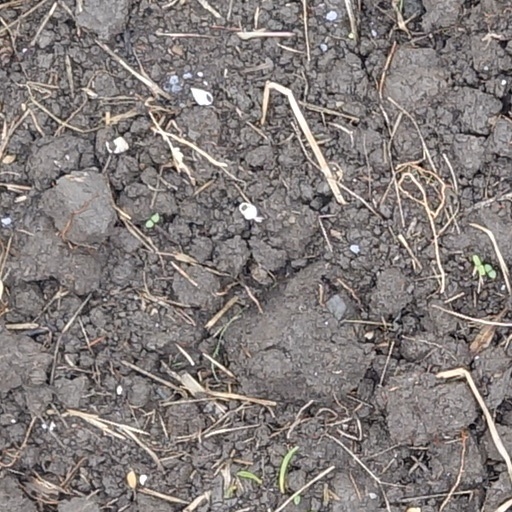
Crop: wheat